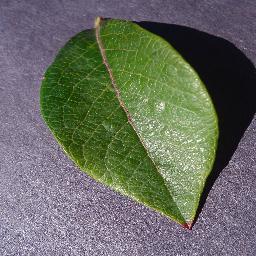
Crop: blueberry
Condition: healthy